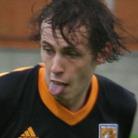
Age: 21